Arthur Mullard

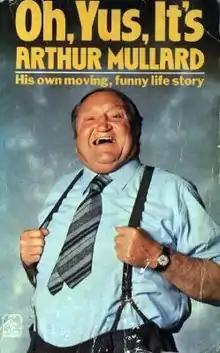
Cover of Mullard's 1977 autobiography

Arthur Ernest Mullard (né Mullord; 19 September 1910 – 11 December 1995) was an English actor and singer.